The Man with a Thousand Names

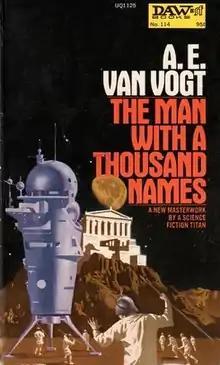
First edition. Cover art by Vincent Di Fate.

The Man with a Thousand Names is a short science fiction novel by Canadian-American writer A. E. van Vogt. It was published in August 1974 by DAW Books, and in December 1975 by Sidgwick and Jackson.